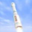
Label: rocket